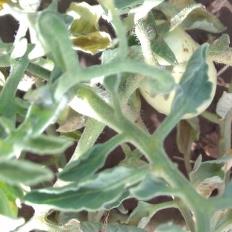
Crop: Tomato
Condition: virosis-d